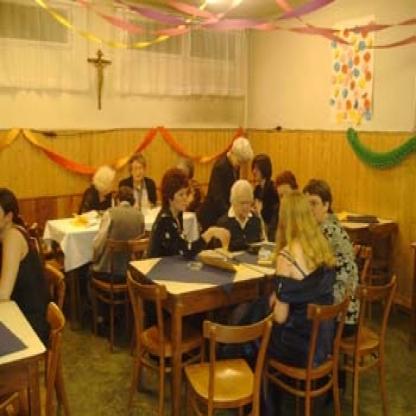
Scene: Indoor